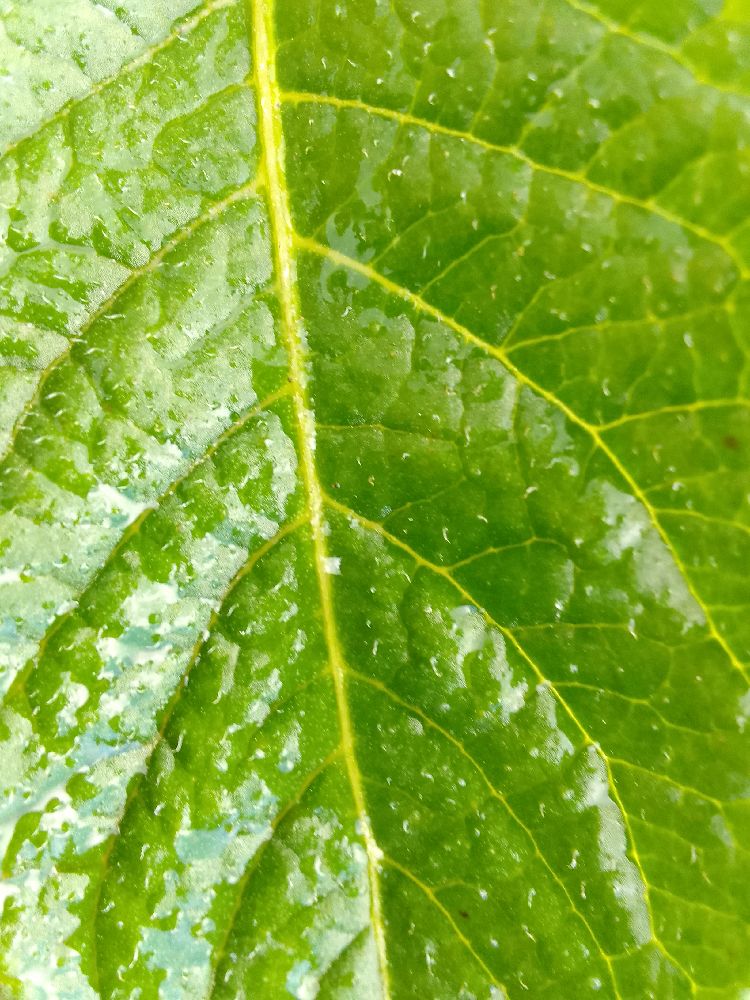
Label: Healthy